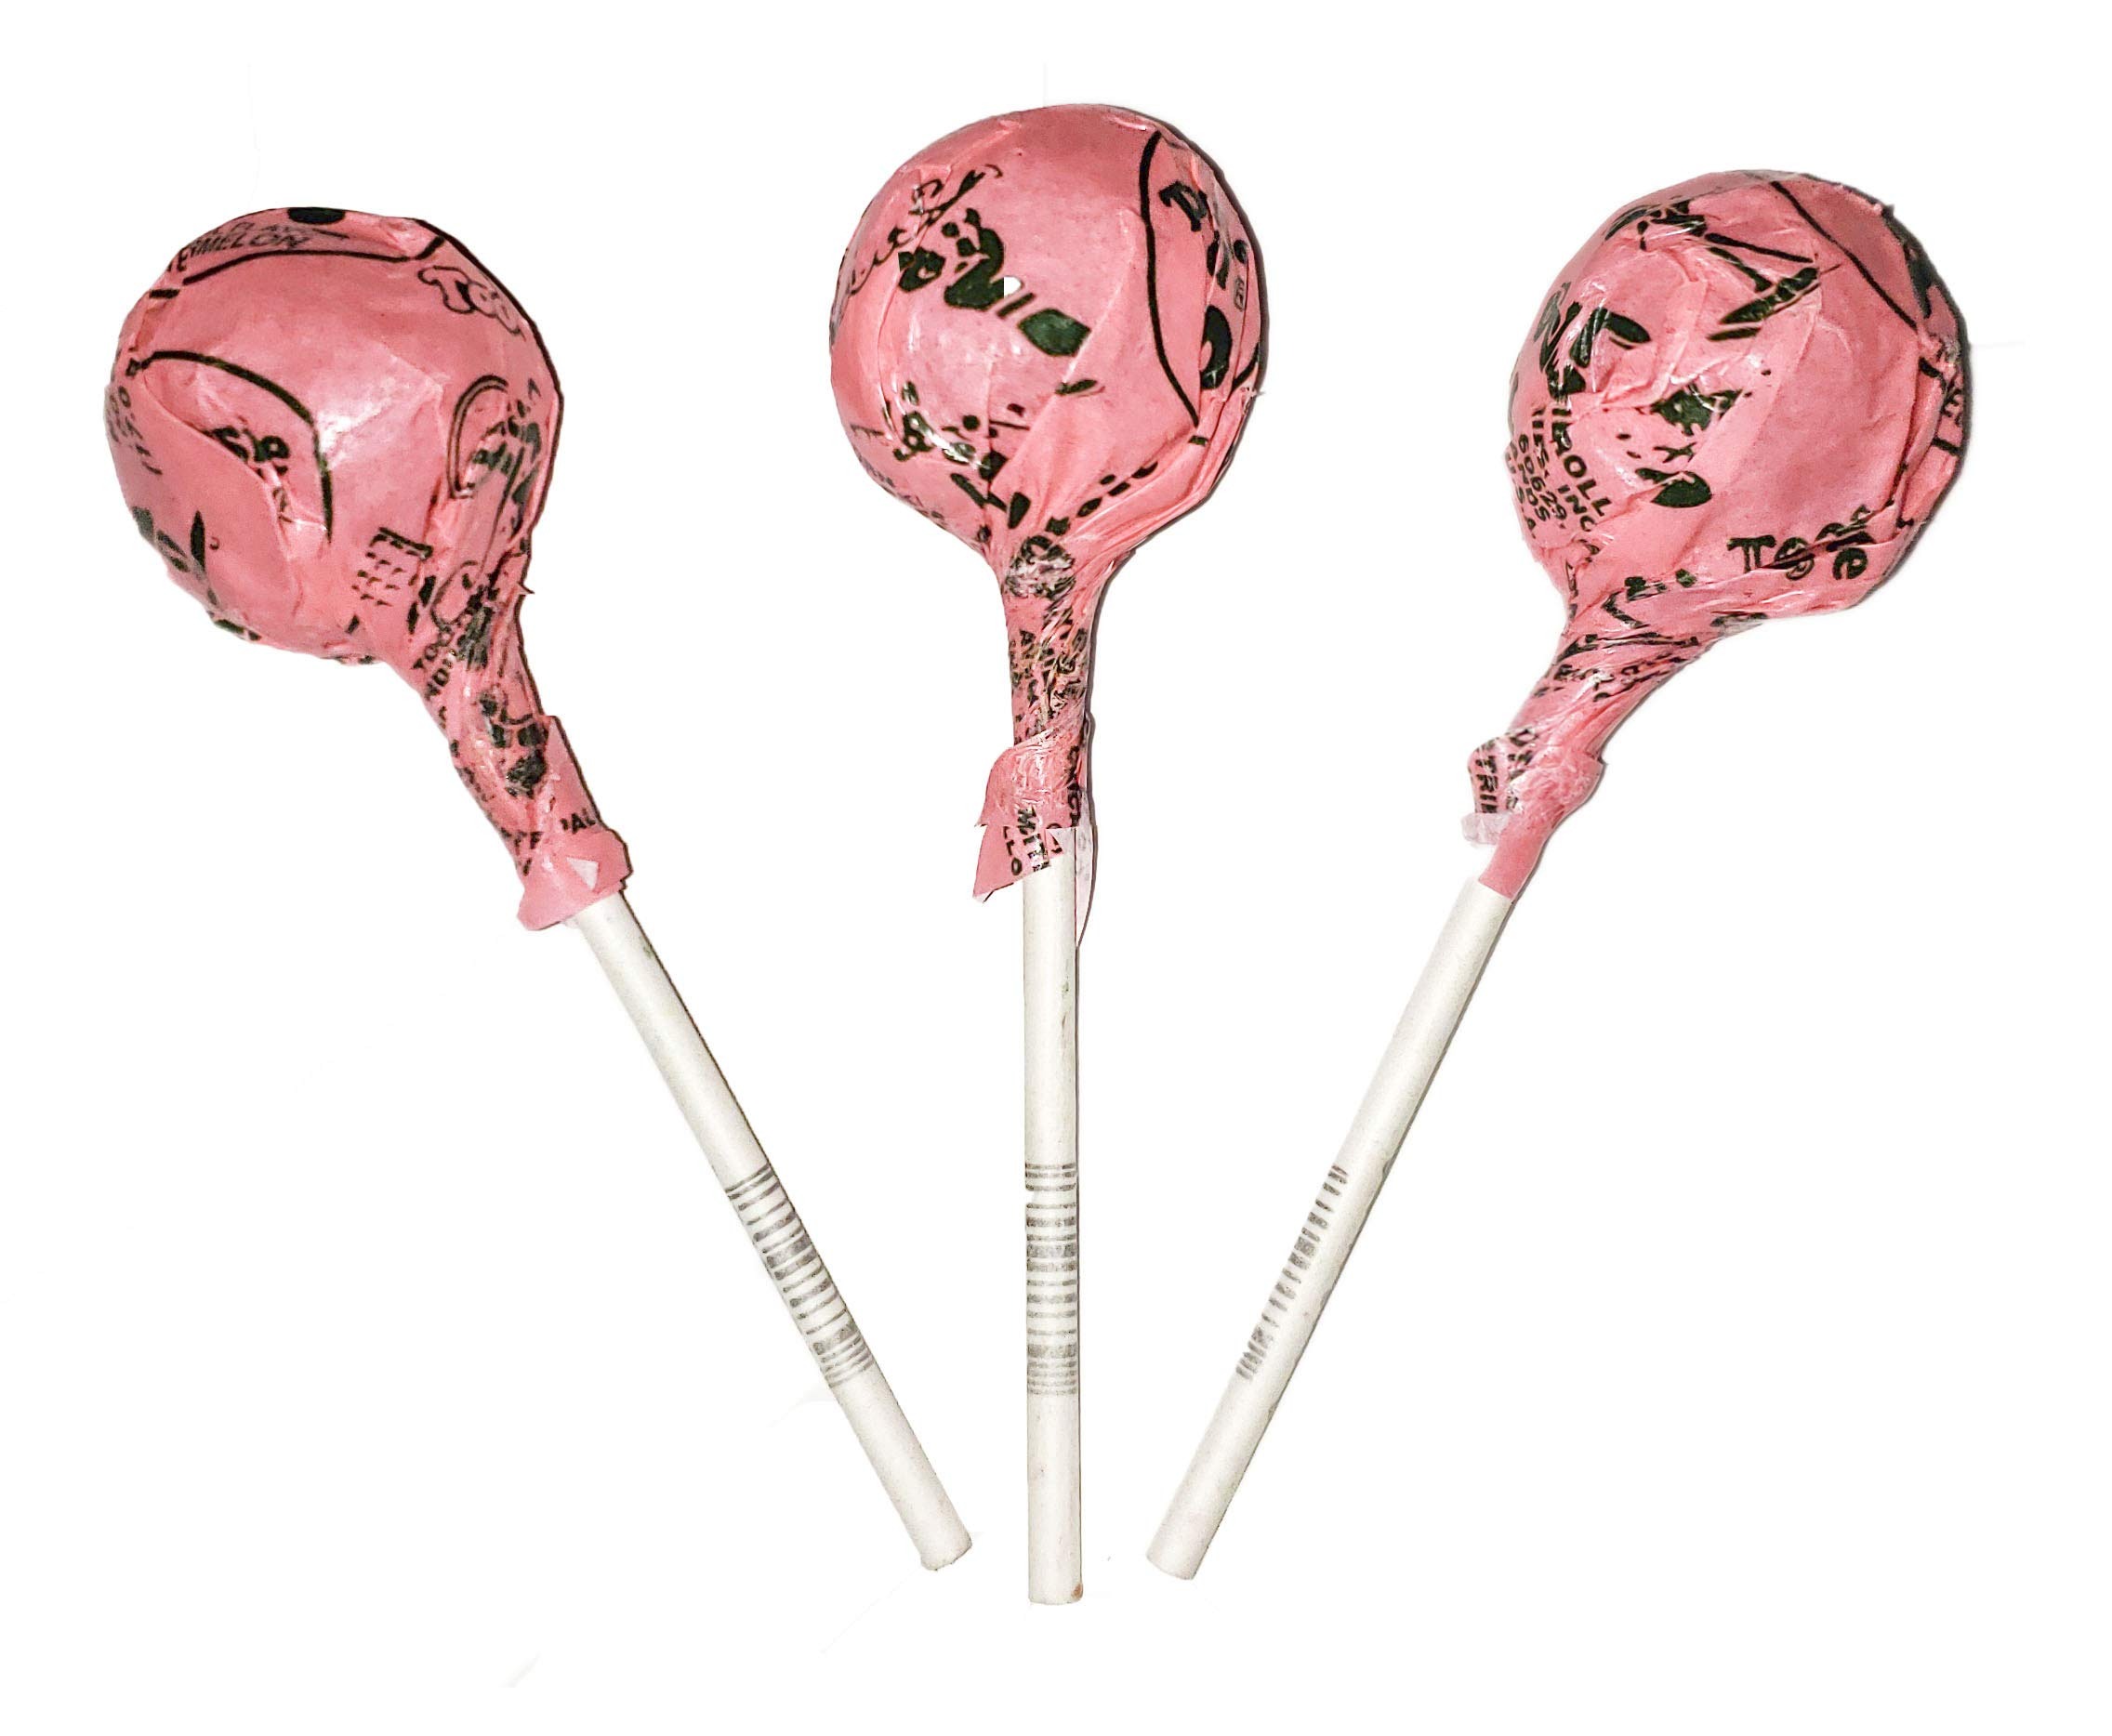
Item Name: Tootsie Pops Watermelon 60 pops
Bullet Point 1: Watermelon Tootsie Pops
Bullet Point 2: Get a bag of 60 of the Tootsie Pops Watermelon
Product Description: Get a bag of 60 of the Watermelon Tootsie Pops, and only the Watermelon ones!
Value: 60.0
Unit: count

Price: 34.97